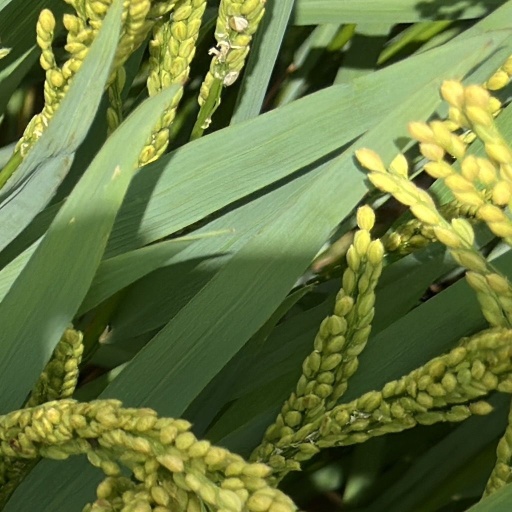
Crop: rice